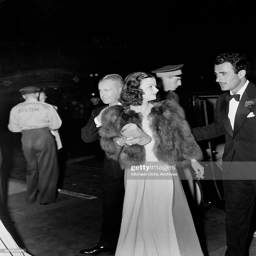
actor and award winner with actor attend an event .